Private VLAN

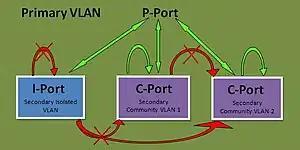
Private VLAN Traffic Flow

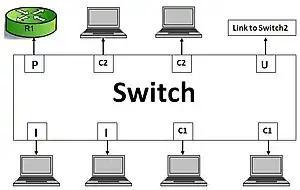
Example of private VLAN port types on the switch

Cisco Systems' Private VLANs have the advantage that they can function across multiple switches. A Private VLAN divides a VLAN (Primary) into sub-VLANs (Secondary) while keeping existing IP subnet and layer 3 configuration. A regular VLAN is a single broadcast domain, while private VLAN partitions one broadcast domain into multiple smaller broadcast subdomains.